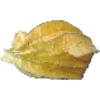
Label: Physalis with Husk 1